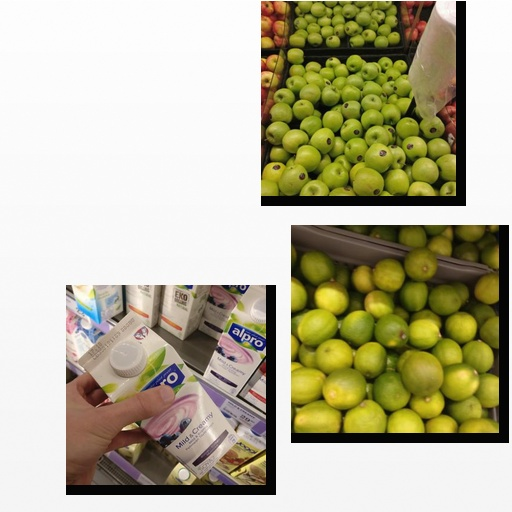
Food items: apple, soyghurt, lime